Bedford Presbyterian Church (New York)

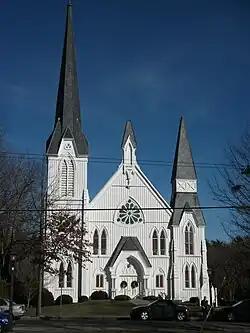
From the village green in 2010

The Bedford Presbyterian Church is a parish church in Bedford, Westchester County, New York. The current structure was built in 1872 in the Gothic Revival style, as the fourth building for the congregation on the site. The historic building is part of the Bedford Village Historic District, and was listed in 1973. It also serves as a venue for performances of sacred music.